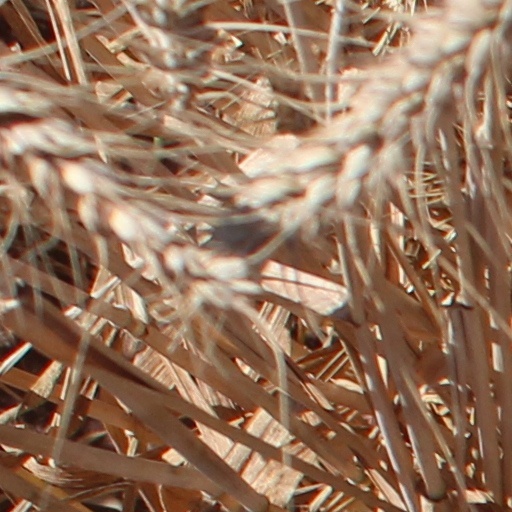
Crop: wheat